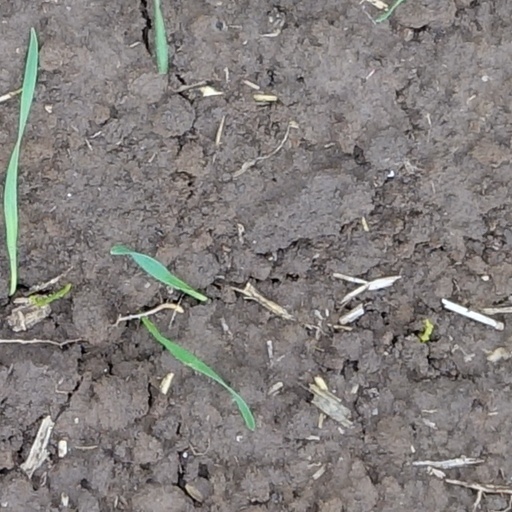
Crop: wheat